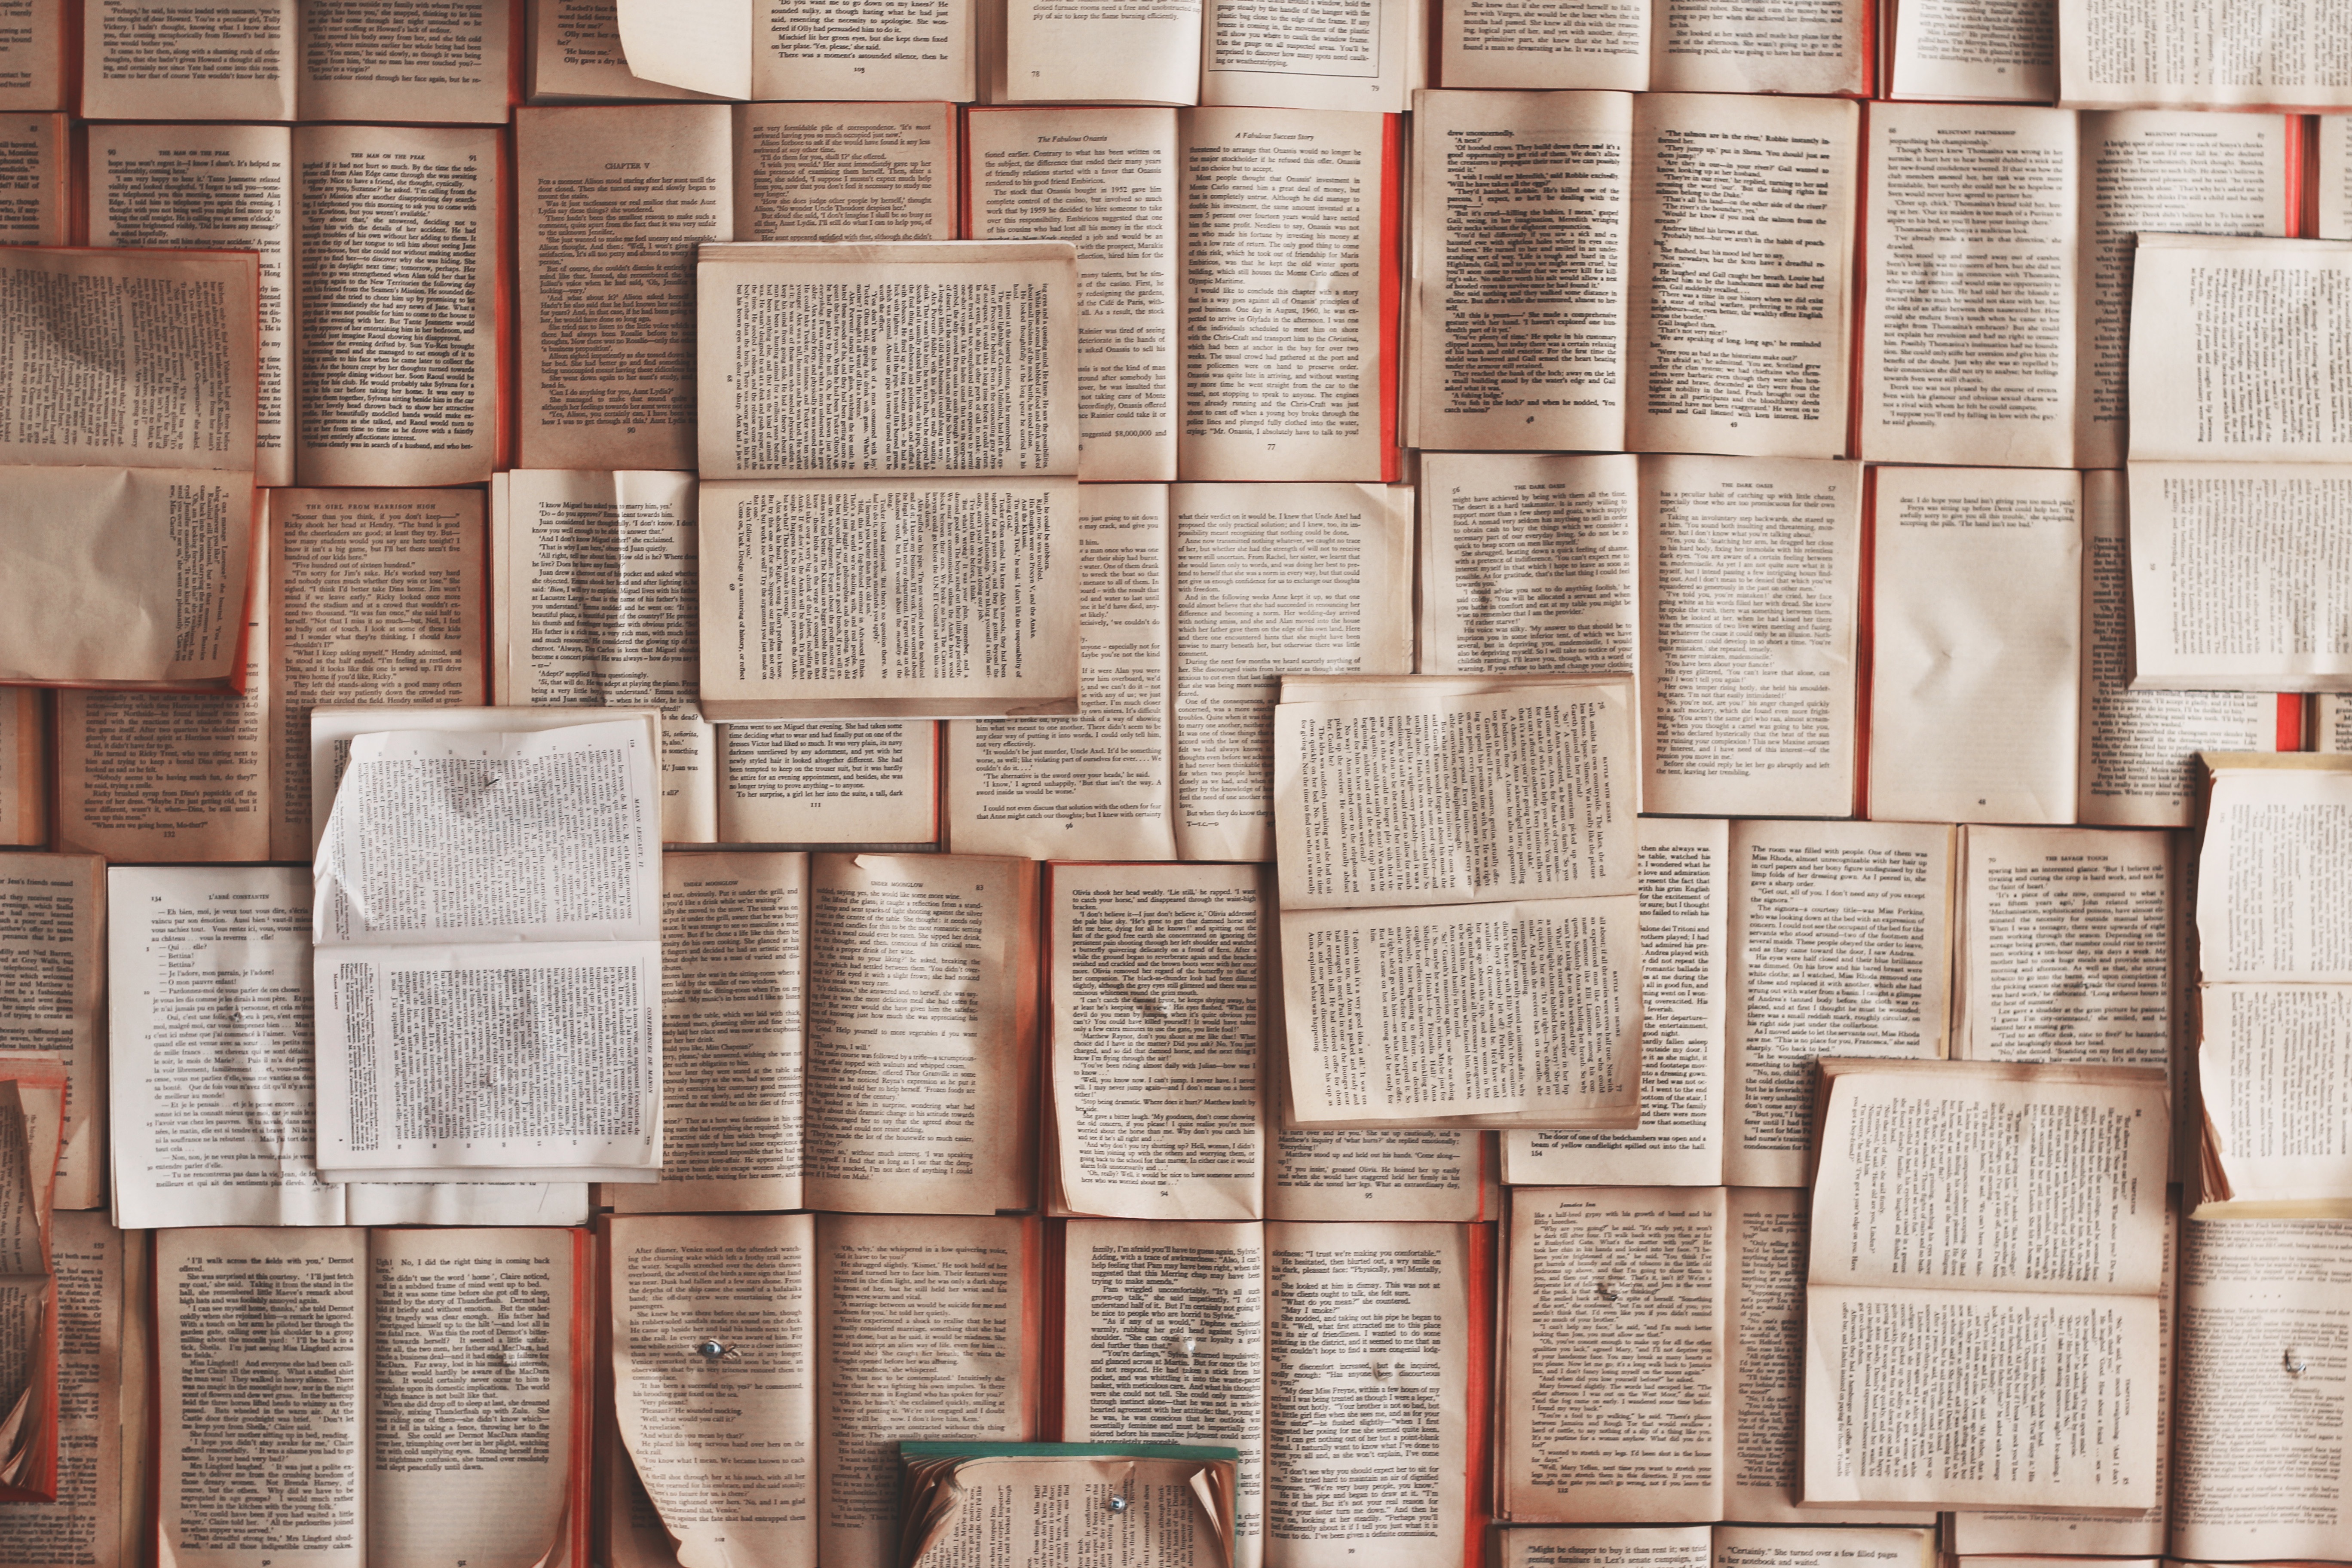
novel, read, wood, texture, floor, wall, pattern, tile, brick, paper, material, interior design, open book, pages, art, literature, design, books, remember, learning, story, reminder, notes, intelligence, stories, wisdom, knowledge, flooring, literary